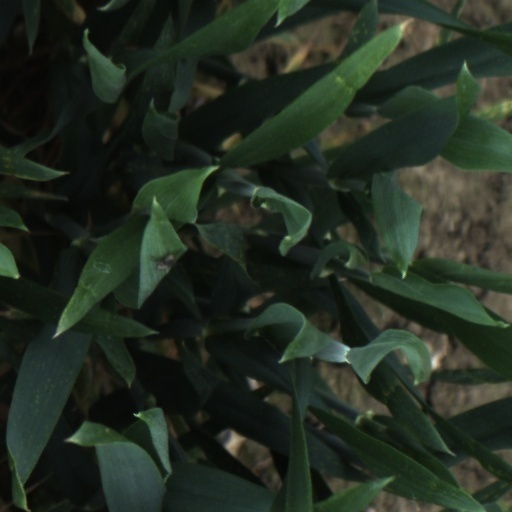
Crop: wheat